Augustus Lucanus

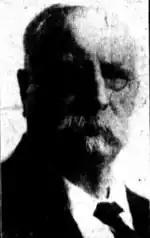
Augustus Lucanus

Augustus Lucanus or August Lucanus (1848 – 18 January 1941) was a police officer and businessman in British colonial Australia. He played an important role in facilitating the colonisation of various goldfield regions in the Northern Territory and Western Australia. As both a police officer and civilian, Lucanus helped lead numerous punitive expeditions against Indigenous Australians resulting in multiple massacres of these people.